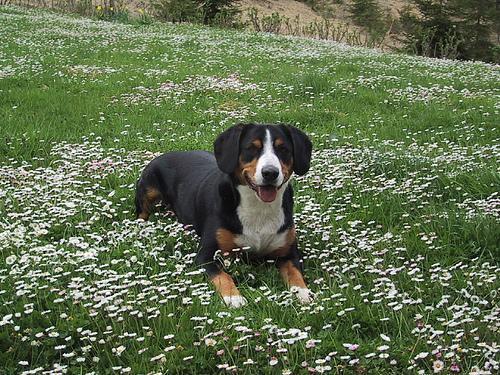
EntleBucher